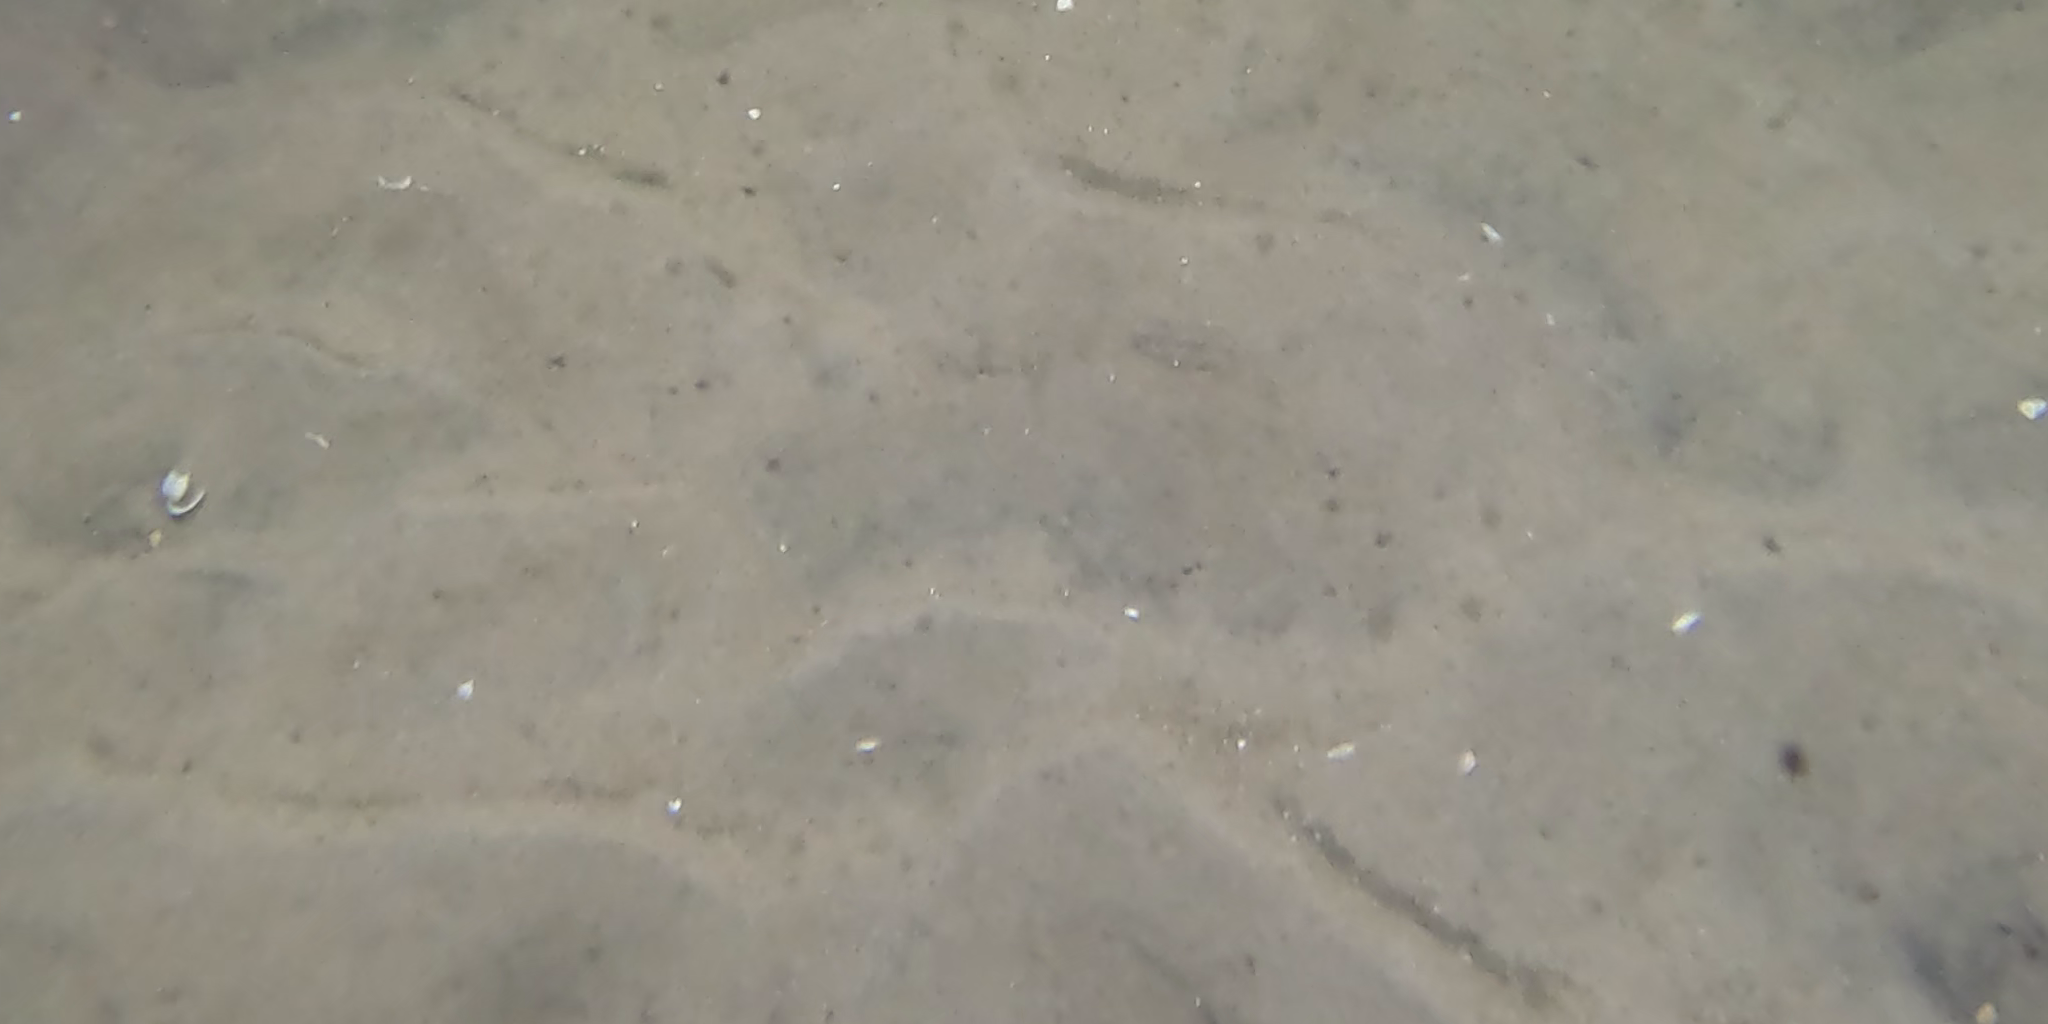
Seabed habitat: sand